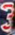
Number: 3